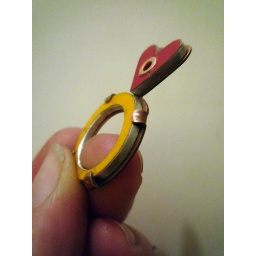
A stop &amp;amp; curve in the road street sign cold connected to copper.